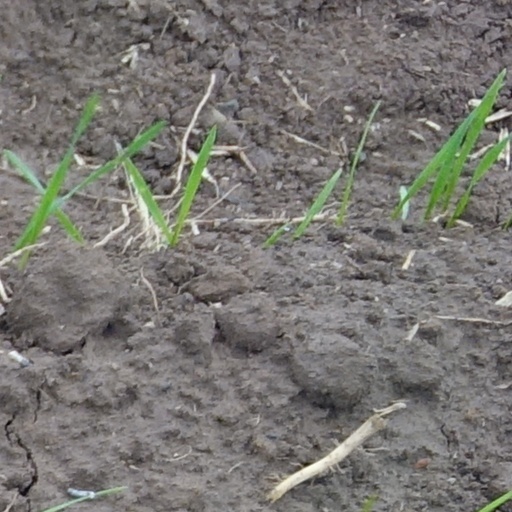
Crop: wheat